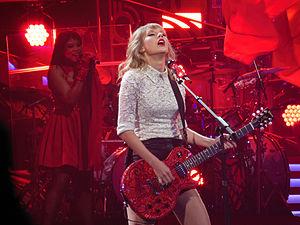
Le Red Tour est la troisième tournée de la chanteuse country Taylor Swift qui a débuté le 13 mars 2013 à Omaha et elle s'est terminé le 12 juin 2014 à Singapour. Celle-ci est principalement fondée sur son dernier album Red.